Harold M. McClelland

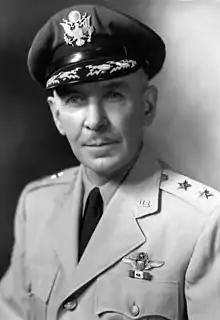
McClelland

Harold Mark McClelland (November 4, 1893 – November 19, 1965) was a United States Air Force (USAF) major general who is considered the father of Air Force communications. He founded and led the 19th Bombardment Group in the early 1930s, commanded Rockwell Field for a year then was groomed for higher leadership, becoming the inspector for the General Headquarters Air Force (GHQ) in 1937.